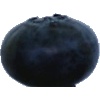
Label: Blueberry 1